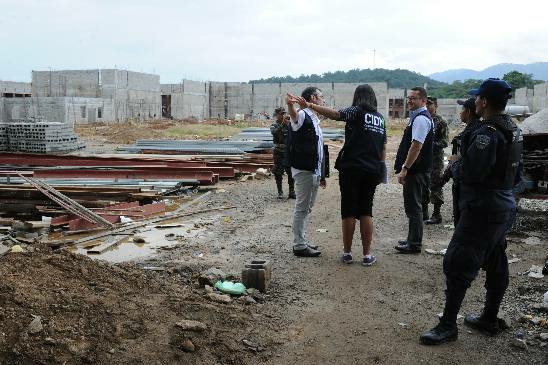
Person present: Yes